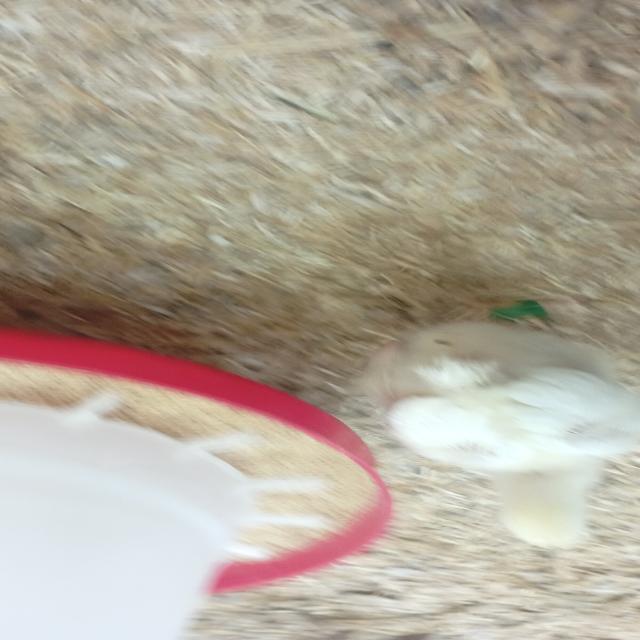
Weight: 301 g